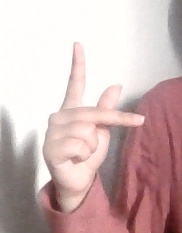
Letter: dha